Darren Cross (musician)

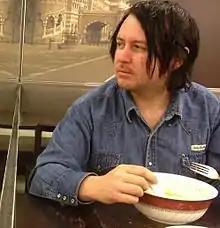
Cross as the E.L.F., April 2012

After Gerling announced an indefinite hiatus in 2007, Cross began working as the E.L.F., providing dance and electronica material. The E.L.F.'s debut extended play, "Stevie Nicks Hearts" (2008), was recorded at his home studio in Sydney. It was issued on his own label, Oak Records. He released a second EP, "Sunray in the Rave Cave" (2008) and an album "Plankton Icke and Tina Turner David City Limits" (late 2010). The album received 9.2 out-of 10 from Jonny of "Polaroids of Androids". Cross performed, produced and wrote all material himself; he also toured and DJed throughout Australia. His track "Cockroaches" was played on Triple J and its music video had nearly 250000 hits.